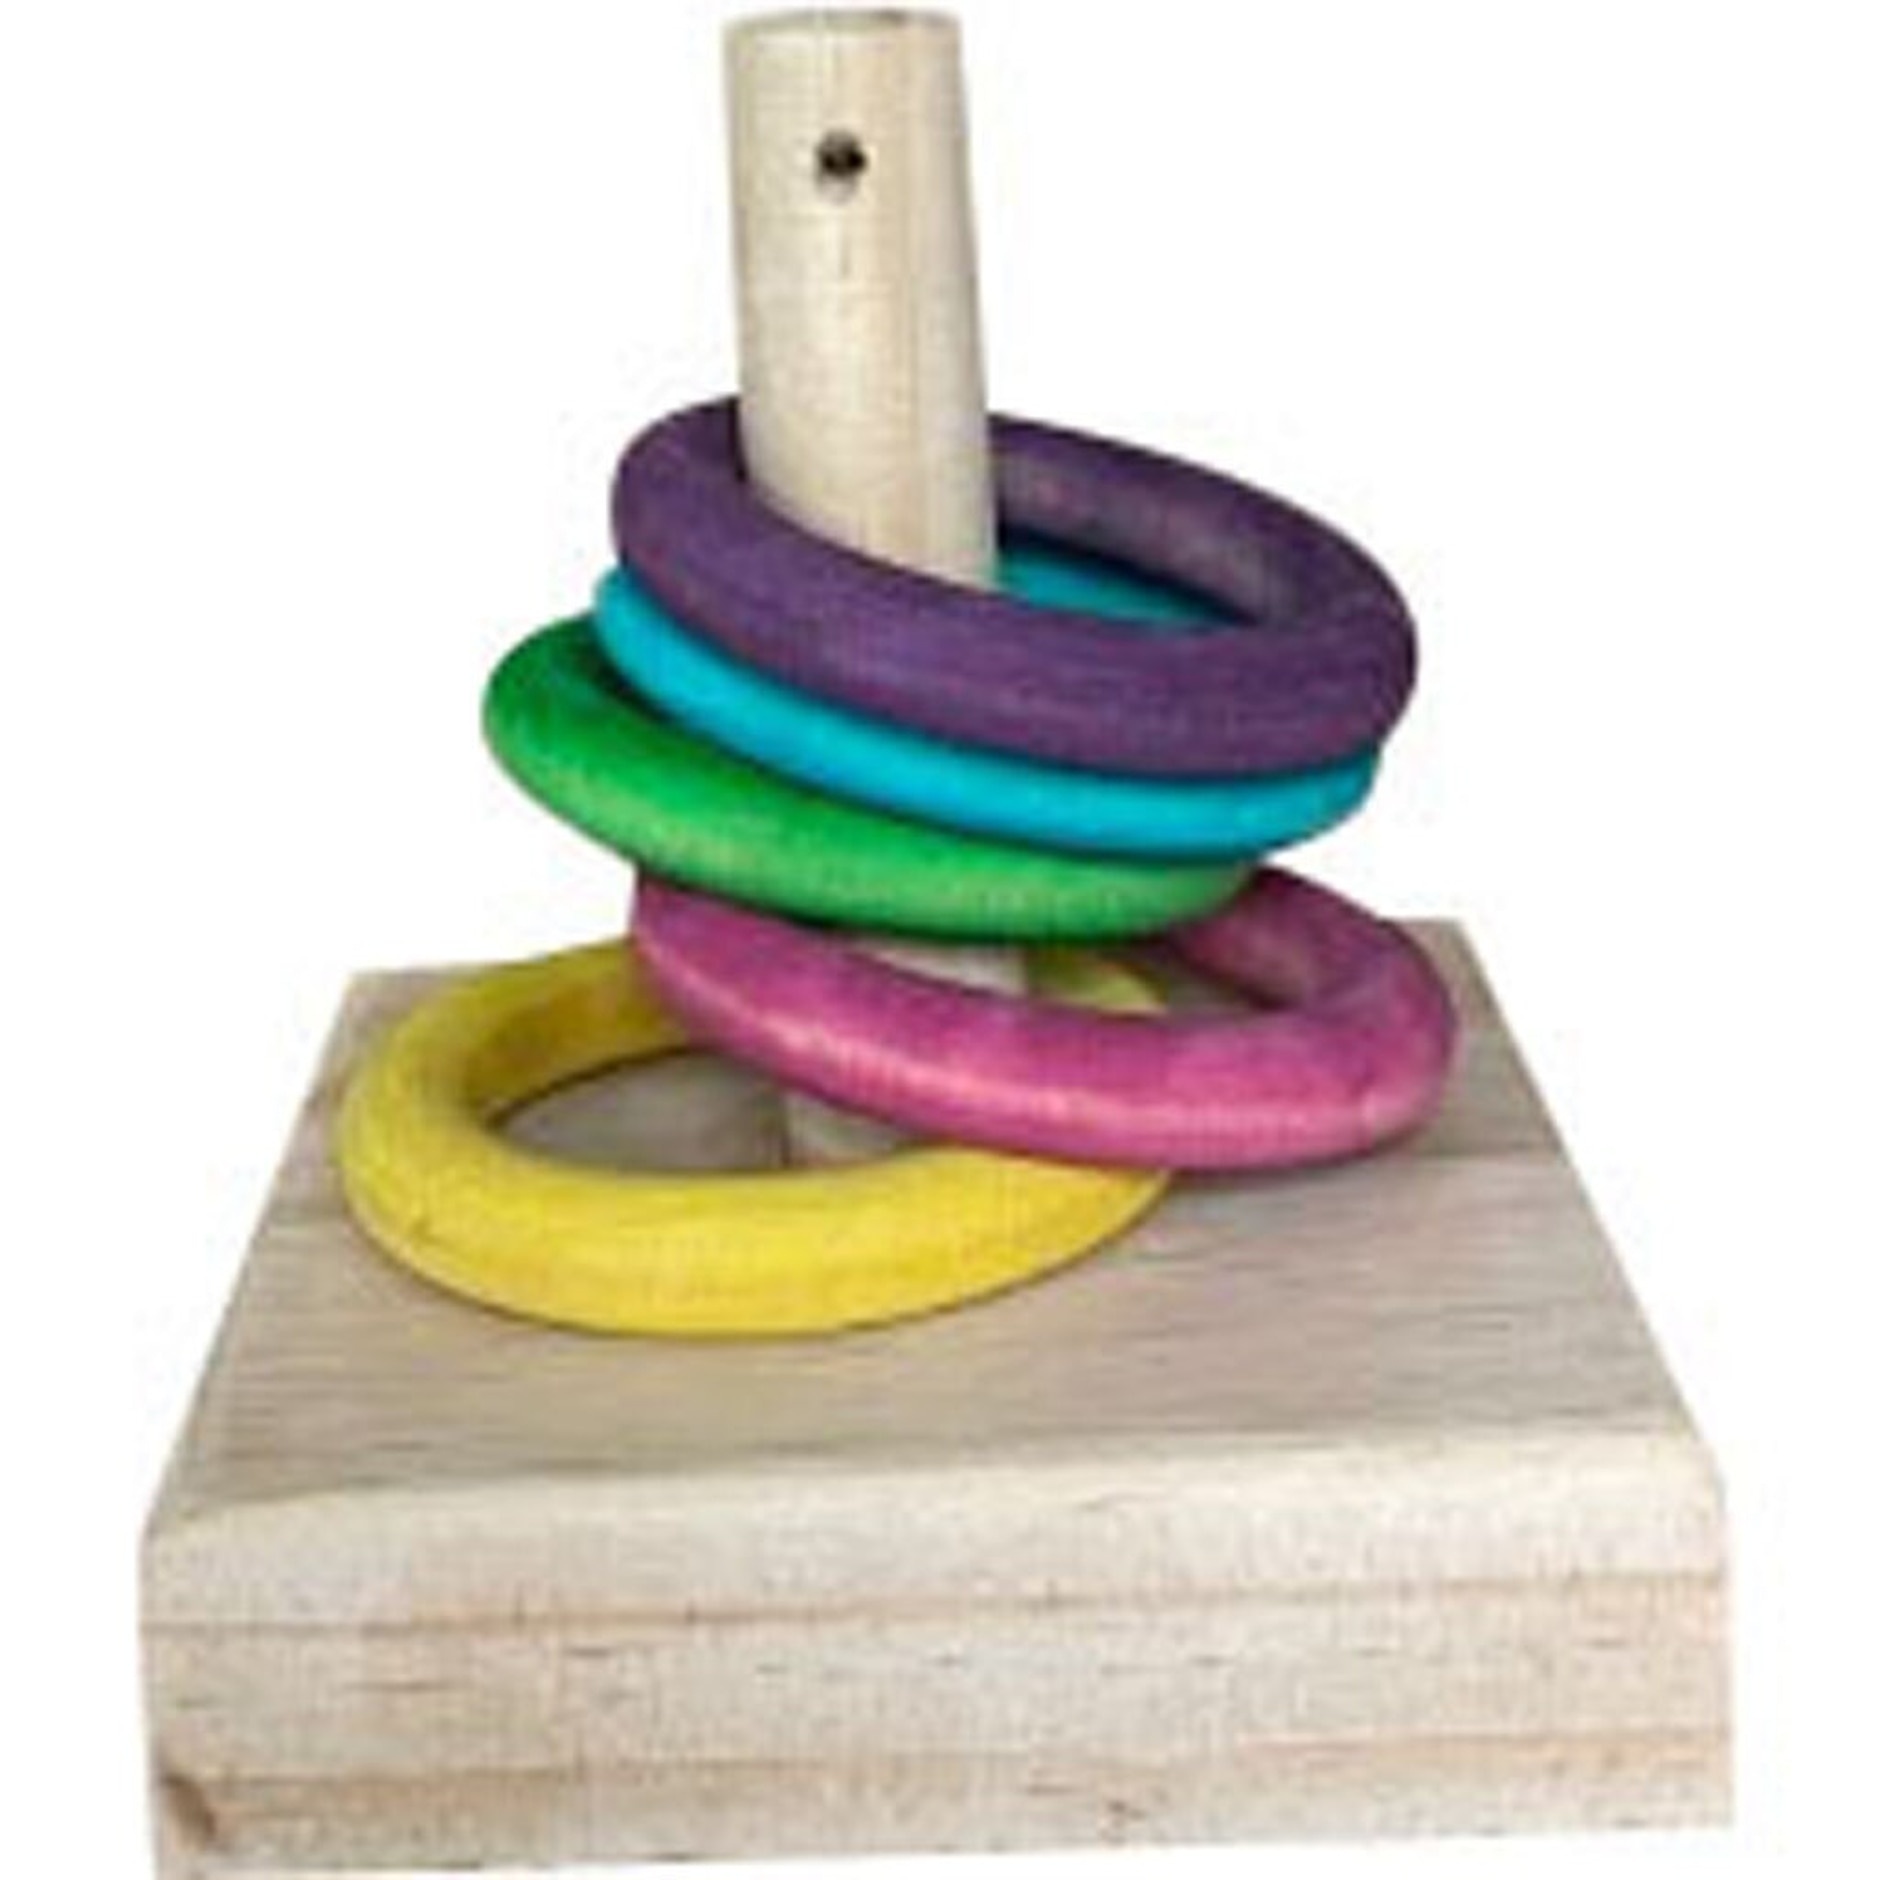
Beak Toss Bonanza
Happy Beaks Beak Toss Bonanza will help with puzzle activity for your companion bird Encourages brain strengthening as your bird places rings over and over again on the dowel for hours of fun
Brand: A&E
Category: Animals & Pet Supplies > Pet Supplies > Bird Supplies > Bird Toys > Puzzles & Interactive Toys